First Presbyterian Church (Mineral Wells, Texas)

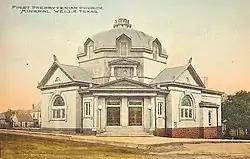

First Presbyterian Church is a historic Presbyterian church building at 410 NW 2nd Street in Mineral Wells, Texas.